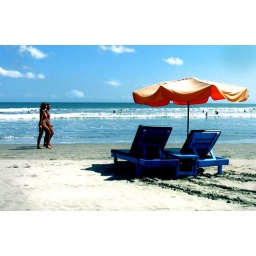
Blue Ocean beach in bali. Gotta get me a house there